Trial of Oldenbarnevelt, Grotius and Hogerbeets

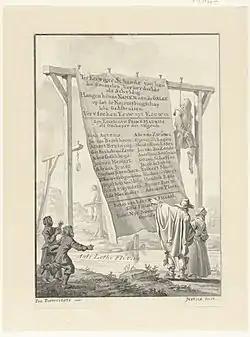
Cartoon by Jan Stolker on the 24 judges that tried Oldenbarneverlt c.s.

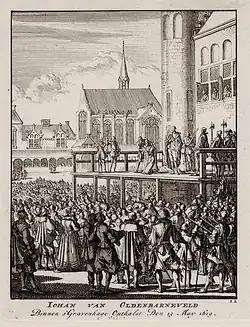
The execution of Oldenbarnevelt on 13 May 1619, by Jan Luyken

The secret resolution of the States General of 28 August 1618 apparently had not been kept completely secret, because in the evening of 28 August two justices in the Hof van Holland (one of them Adriaan Teding van Berkhout) came to the house of Oldenbarnevelt at "Kneuterdijk" to warn him of his impending arrest, but he did not heed the warning. The next day he rode the short distance to the Binnenhof, where the government center was located, in his carriage (because he had difficulty walking, due to arthritis), accompanied by his personal servant, Jan Francken. When he arrived at his office in the building of the States of Holland a servant of the stadtholder asked him to come to Maurice's personal apartments for "a chat". When he arrived there, he was arrested by the captain of Maurice's personal bodyguard, Pieter van der Meulen. The same subterfuge was used to snare Grotius and Hogerbeets. All three were initially detained in the apartments of the stadtholder under guard. But after a few days they were transferred to a kind of makeshift jail above the "Rolzaal" (Audience Chamber) of the Hof van Holland behind what is now called the "Ridderzaal". These were the rooms that had previously held the Spanish "admirante" Francisco de Mendoza as a prisoner of war after his capture at the Battle of Nieuwpoort in 1600. Oldenbarnevelt got Mendoza's former room; Grotius the room next to that; and Hogerbeets the room across the corridor, while Ledenberg got a room further down the hall. Later a guardroom was constructed to house the armed guard.